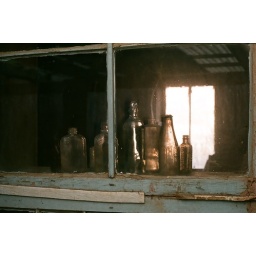
glass bottles in window of adobe